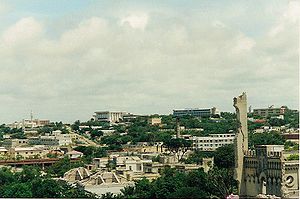
Mogadishu
Mogadishu er Somalias hovedstad og største by beliggende ved det Indiske Ocean. Byen har 2.120.000 indbyggere.